William Heerlein Lindley

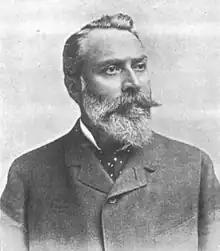
William Heerlein Lindley

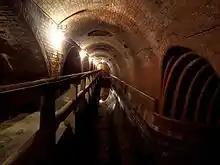
Prague's sewage works designed by Lindley

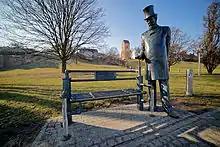
Statue of William H. Lindley, Warsaw

Sir William Heerlein Lindley (30 January 1853, in Hamburg – 30 December 1917, in London) was a British civil engineer.